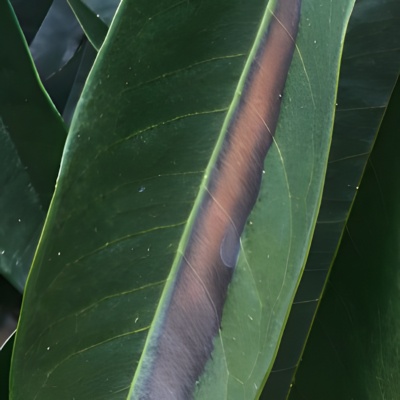
Label: Leaf_Rhizoctonia